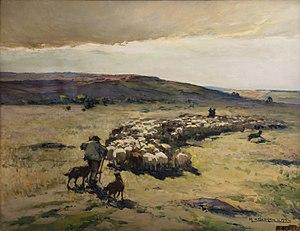
Le grand troupeau, Honoré Hugrel (1880-1944). S.D.b.d ""H.Hugrel 1935. Détrempe sur contreplaqué 73 x 92. Don de l'auteur en 1938. Musée des Ursulines de Mâcon. Inv A.819"
Le Mâconnais est une région naturelle française située en Saône-et-Loire. Elle est assise sur une partie de la bordure orientale du Massif central et ses limites géographiques recoupent à peu près celles de l'arrondissement de Mâcon. Ses principales villes sont Mâcon, Cluny et Tournus. Ces trois villes enserrent le Haut-Mâconnais, micro-région regroupant les villages viticoles situés autour de Lugny.
Le musée des Ursulines est un musée d'art et d'archéologie situé dans l'ancien couvent des Ursulines à Mâcon depuis 1968. Rénové en 1992, il est labellisé musée de France, au sens de la loi nᵒ 2002-5 du 4 janvier 2002.